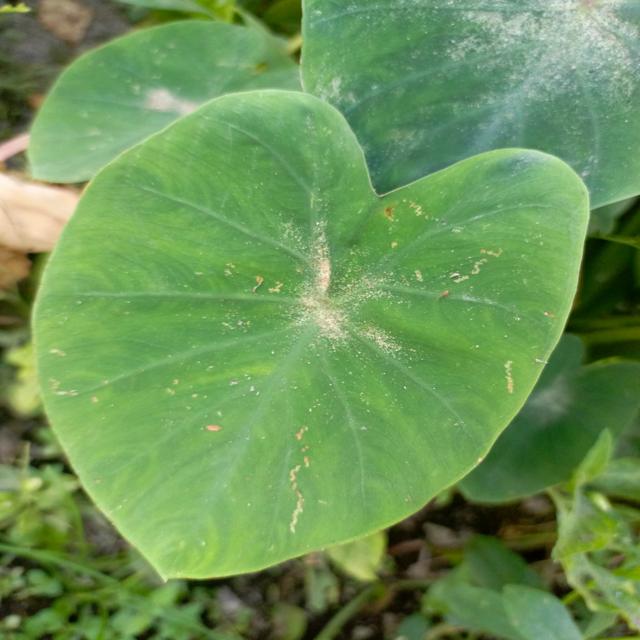
Label: Early_Blight